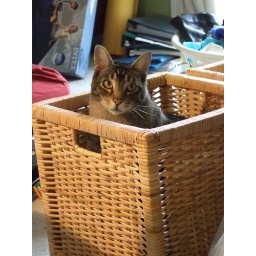
cat in a box